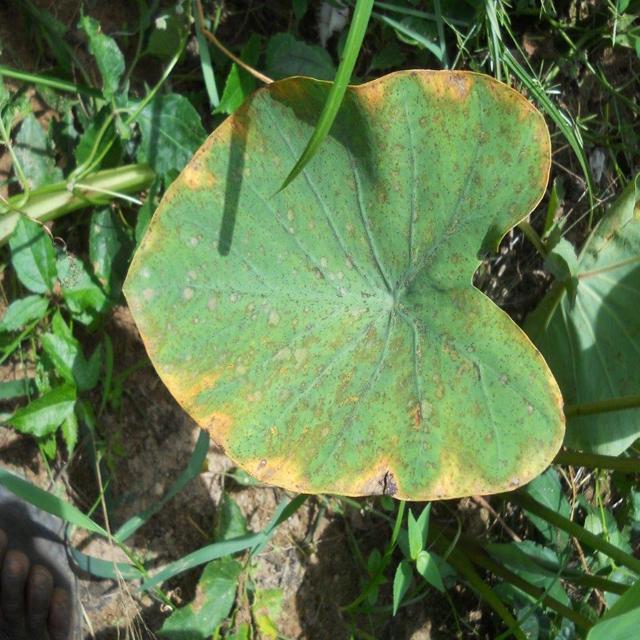
Label: Mid_Blight